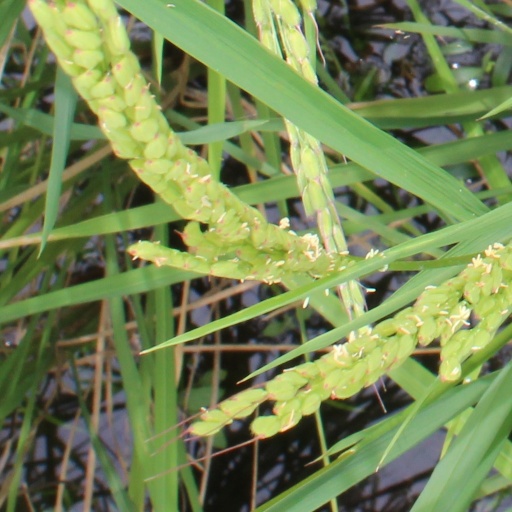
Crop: rice